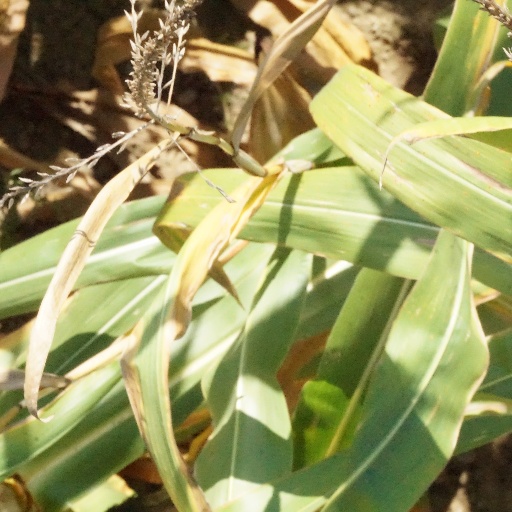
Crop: maize; corn